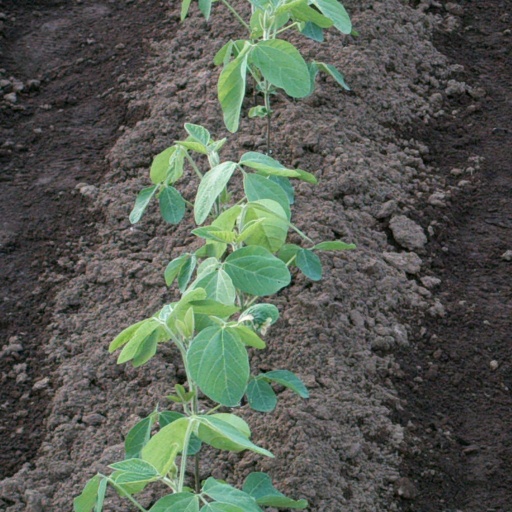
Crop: soybean